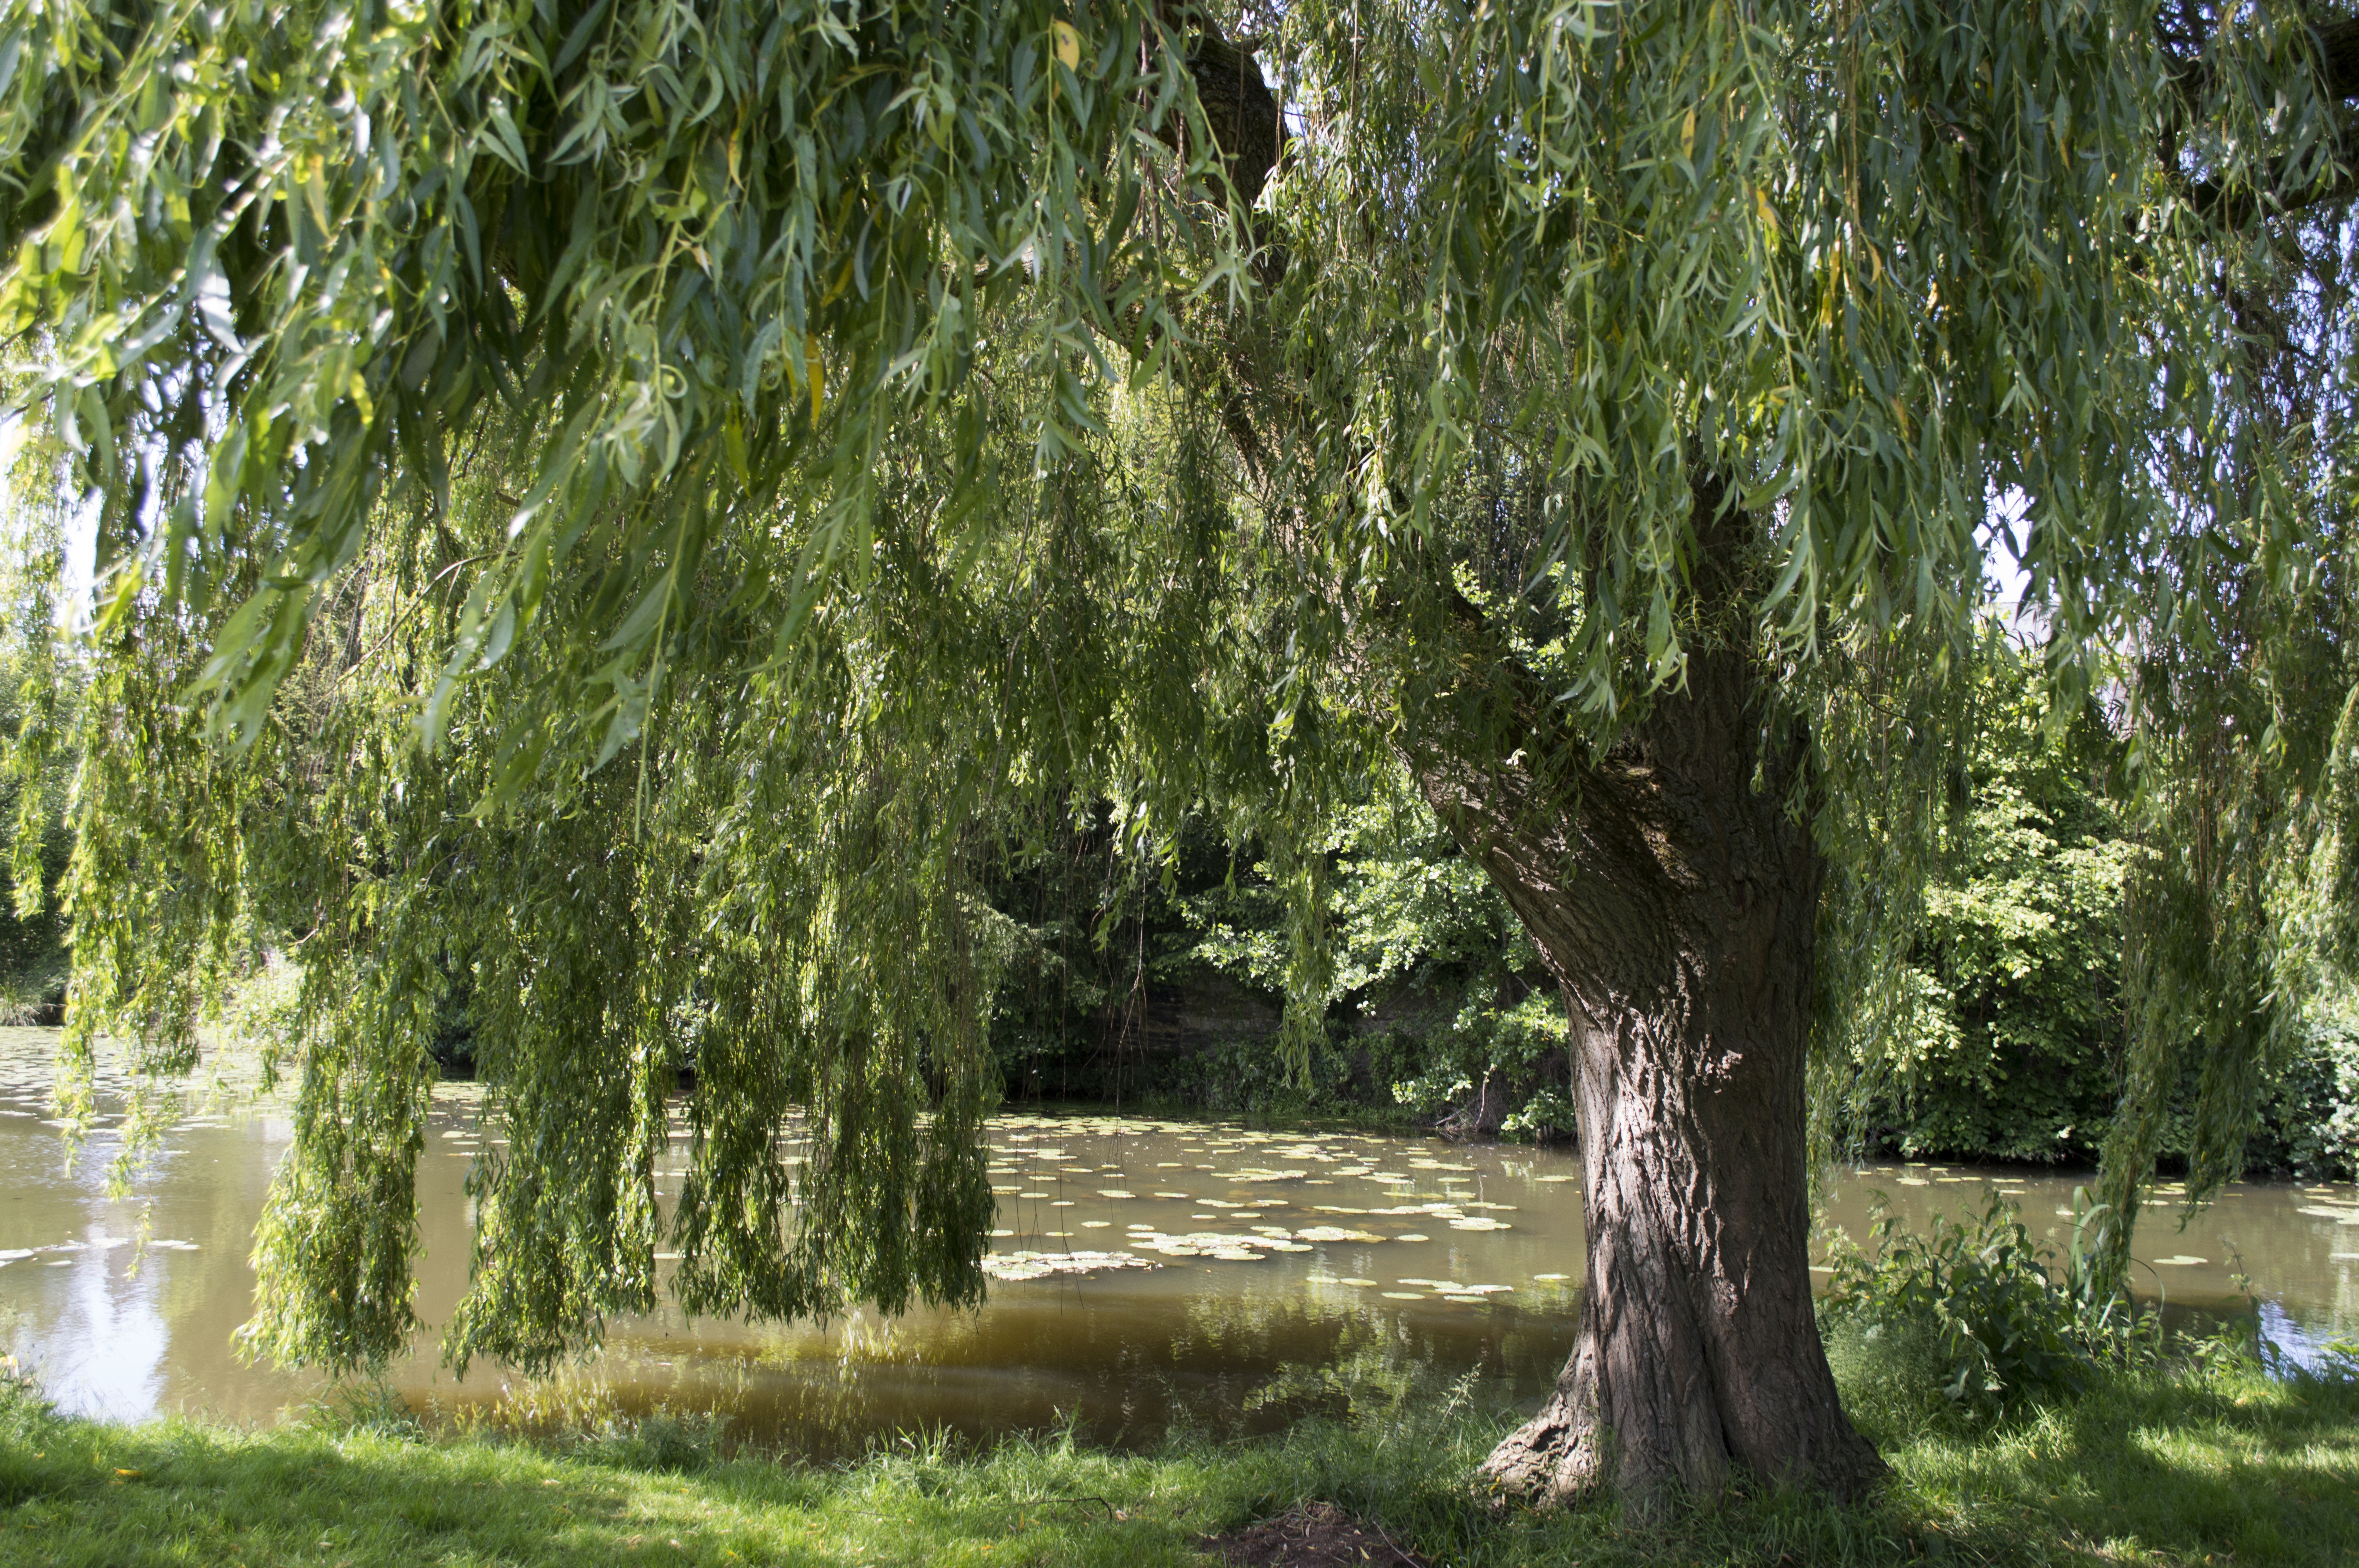
landscape, tree, water, nature, plant, leaf, flower, lake, river, pond, green, relax, calm, botany, garden, leaves, shrub, deciduous, grove, woodland, ecosystem, based, flowering plant, woody plant, land plant, arecales